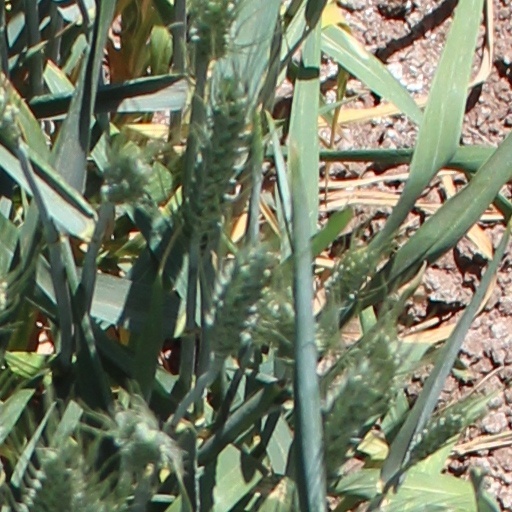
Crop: wheat